Ken Griffey Jr.

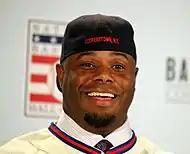
Griffey during a press conference in 2016 after his election to the National Baseball Hall of Fame

As a free agent, Griffey was courted by the Mariners and the Atlanta Braves. The national media was dubious about Griffey's ability to contribute meaningfully, with "The Washington Post" noting "... the Mariners are not about to sign Griffey for baseball reasons; they're bringing him back to Seattle to sell tickets." Griffey ultimately accepted a contract offer from the Mariners on February 18, 2009, after "agonizing" over the decision. Griffey indicated he was motivated by sentimental reasons toward Seattle, where he received an overwhelmingly positive reception when he last played there as a Cincinnati Red in June 2007, but was inclined towards the Braves for its proximity to his home in Orlando, Florida, and his desire to be with his family during the season. Apparently, Griffey was very close to signing with the Braves; however, a premature report emerged from "The Atlanta Journal-Constitution" that an Atlanta deal was done and a conversation with Willie Mays and his own 13-year-old daughter played a factor in his choice. Griffey once again sported #24 with the Mariners; the team had not issued the number to any player or coach in the nine years between his two stints in Seattle.